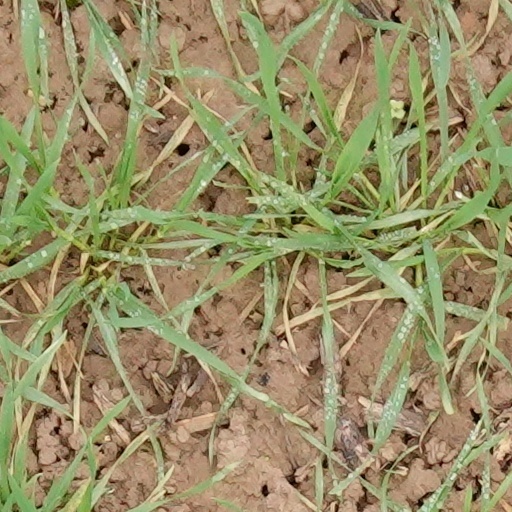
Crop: wheat